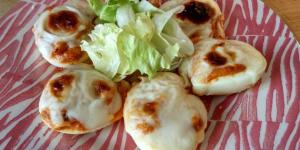
huevos rellenos de atun gratinados